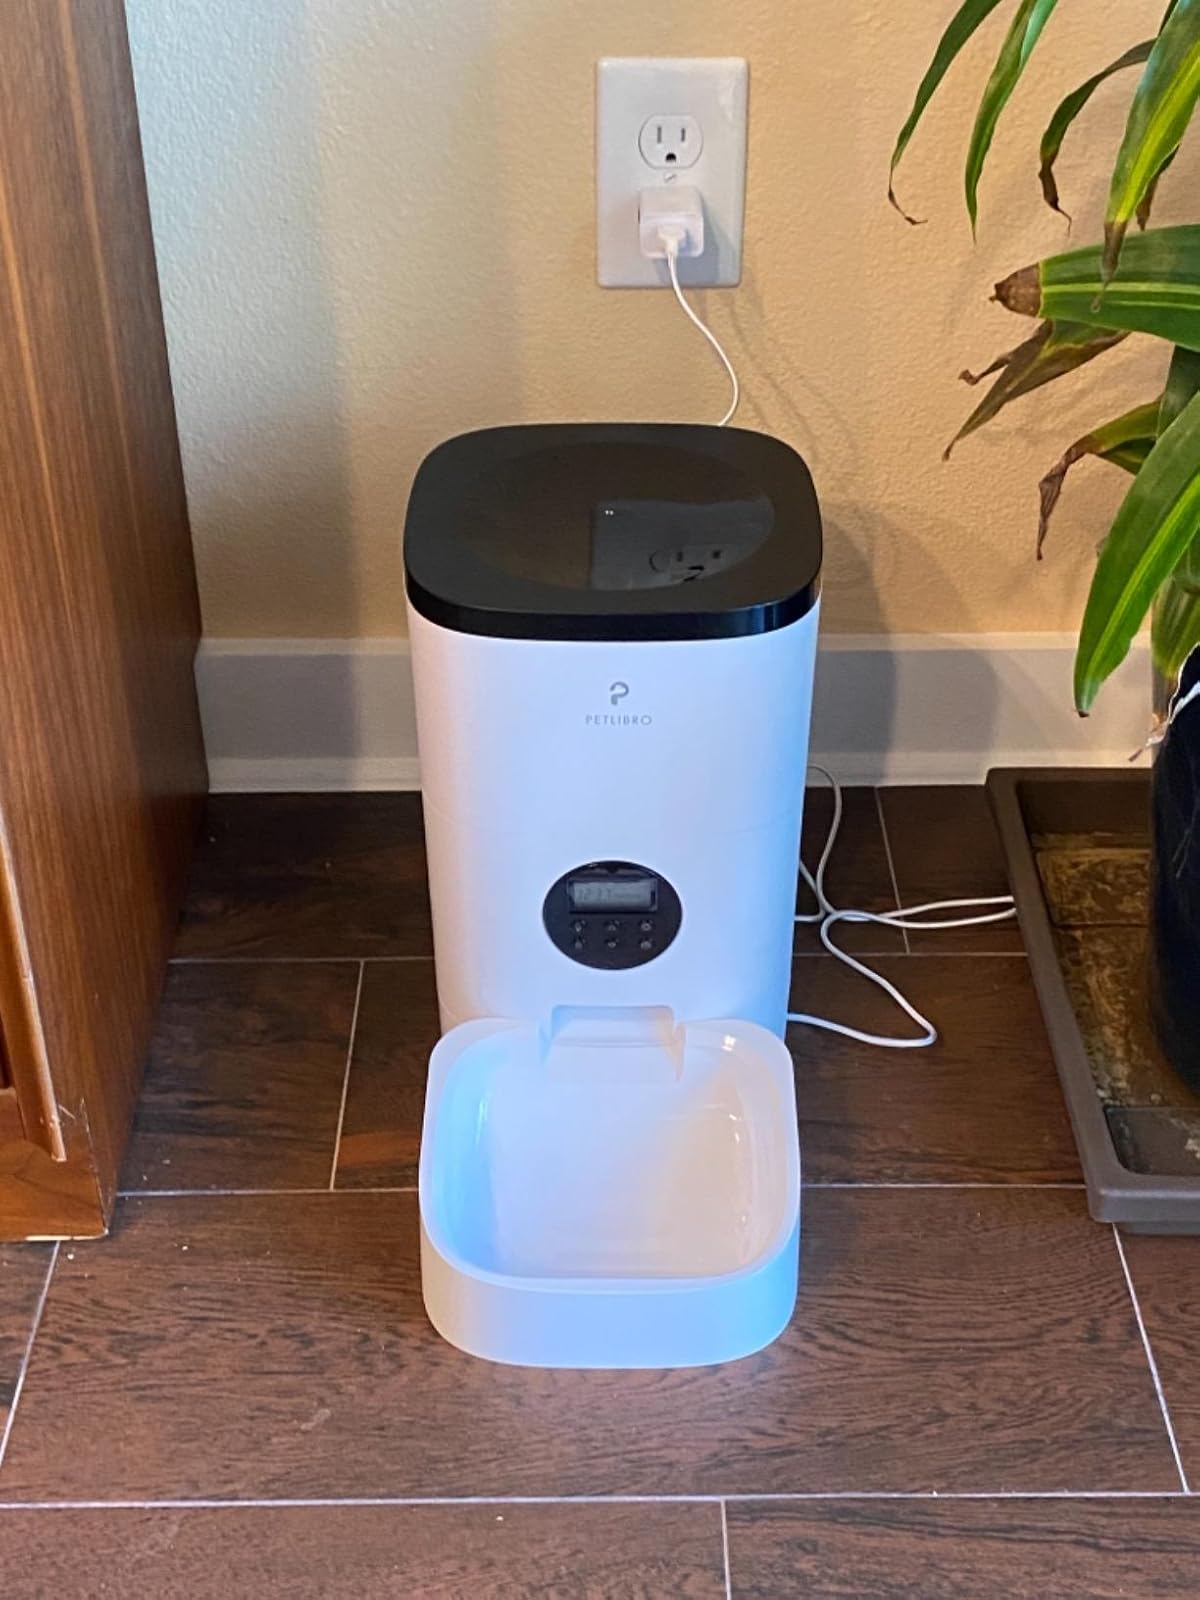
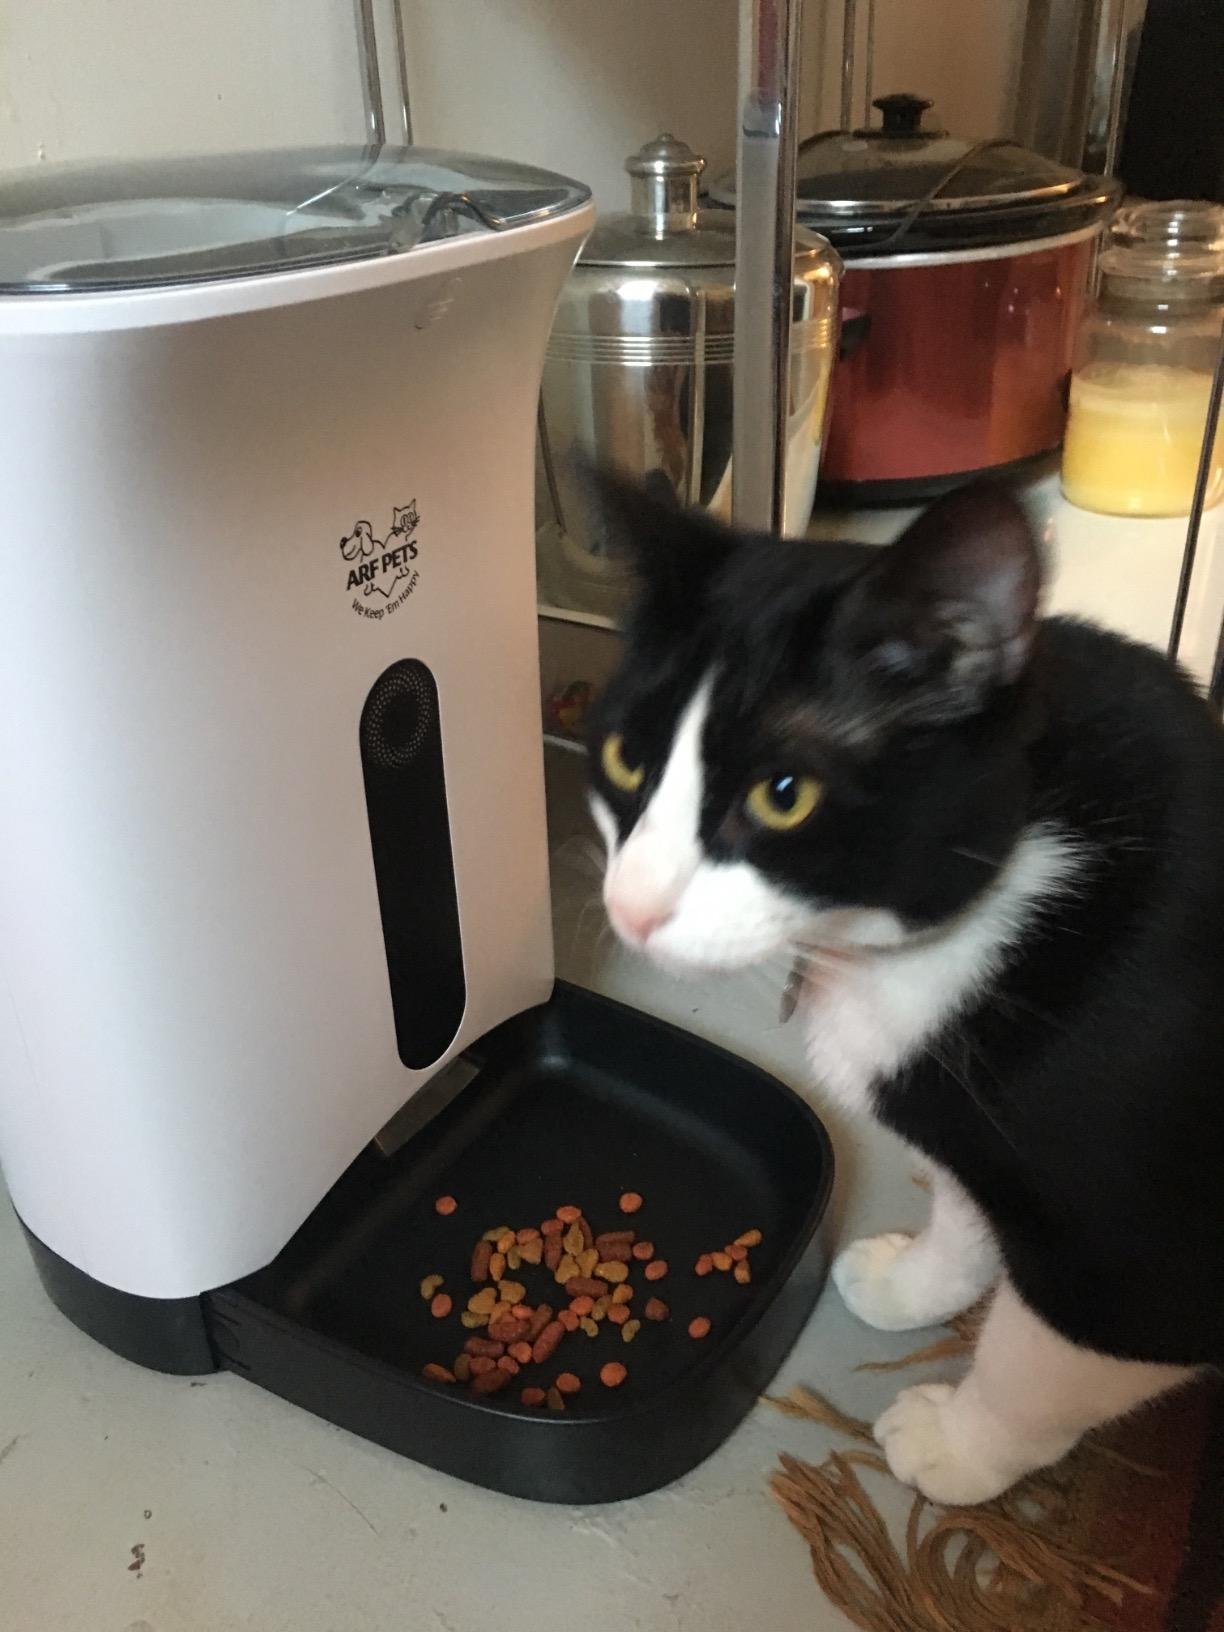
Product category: items_feeder
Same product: no